Per Ciljan Skjelbred

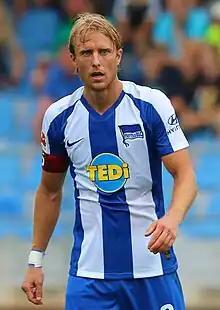
Skjelbred playing for Hertha BSC in 2019

Per Ciljan Skjelbred (born 16 June 1987) is a Norwegian footballer who plays as a midfielder for Ranheim. He has previously played for Hertha Berlin and Hamburger SV, and has been capped 43 times playing for Norway, but as of 2017, retired from international football.